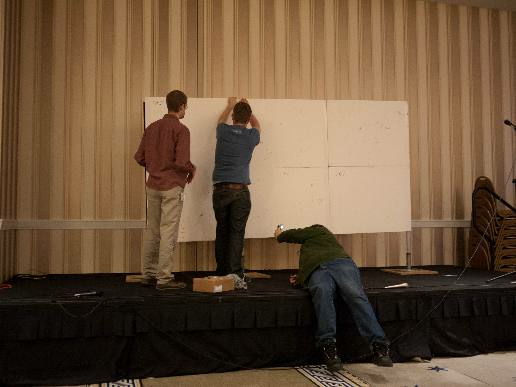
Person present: Yes